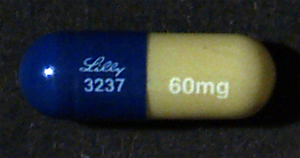
La duloxétine, commercialisée dans divers pays sous les noms de Cymbalta, Yentreve, Xeristar ou AriClaim est un antidépresseur inhibiteur de la recapture de la sérotonine et de la noradrénaline. Il est utilisé pour le traitement de l’épisode dépressif majeur, du trouble de l'anxiété généralisée, de la douleur liée à la neuropathie diabétique.